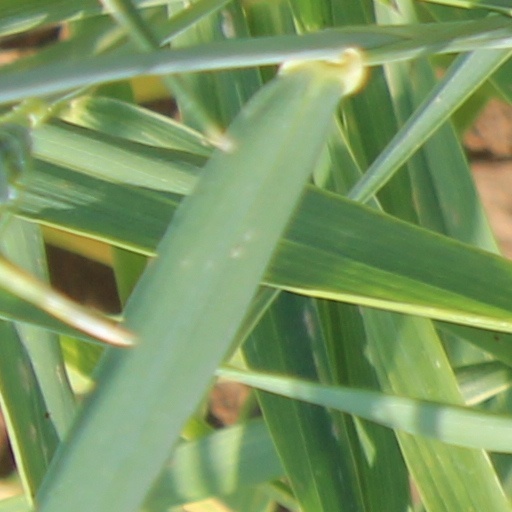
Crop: wheat